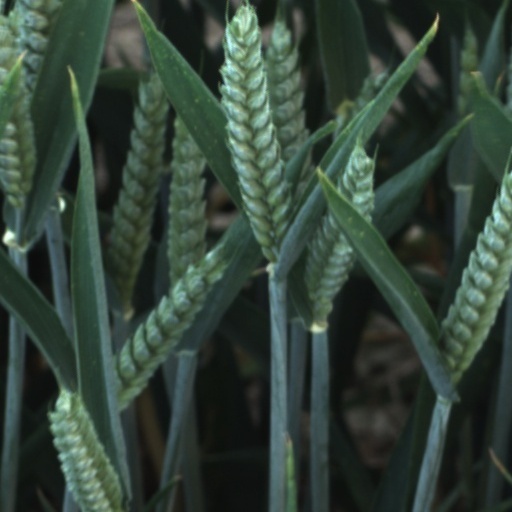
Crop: wheat